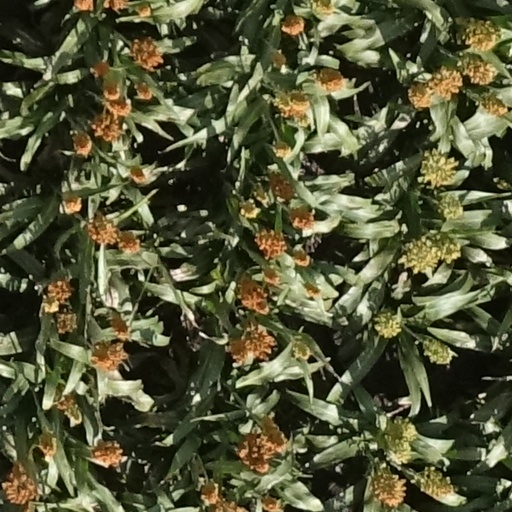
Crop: sorghum